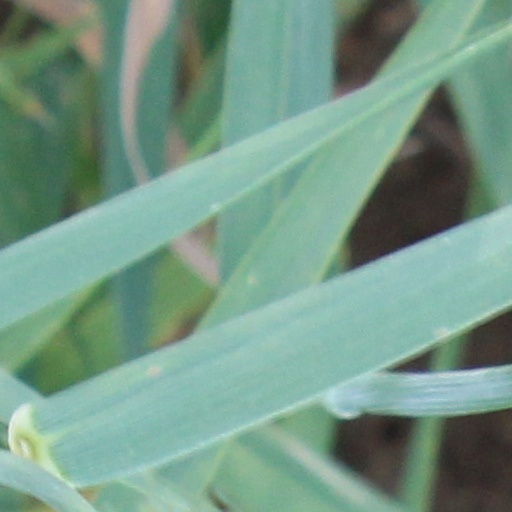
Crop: wheat